Off-target genome editing

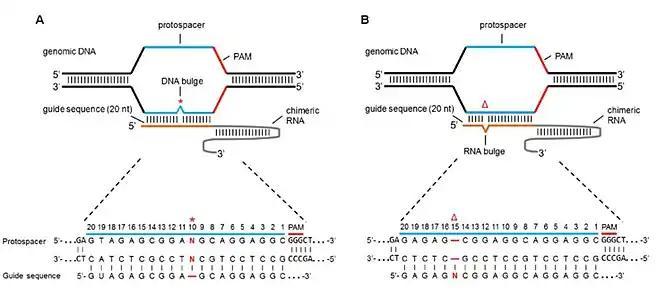
Graphical explanation of DNA and RNA bulge.

Variations within the PAM sequence can also affect sgRNA activity, in turn affecting the sgRNA itself. In commonly used Cas9 systems, the PAM motif is 5’ NGG 3’, where N represents any of the four DNA nucleotides. The requirement of the PAM sequence can cause specificity problems as some regions will have an available target sequence to make a desired genetic modification. A report stated that 99.96% of sites previously assumed to be unique Cas9 targets in human exons may have potential off target effects containing NAG or NGG PAM and a single base mismatch in the seed sequence.